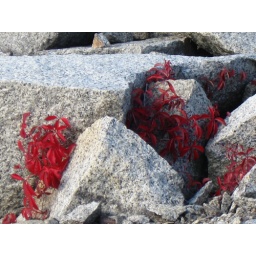
these red plants are not perturbed by the cramped conditions.